1991 Ukrainian independence referendum

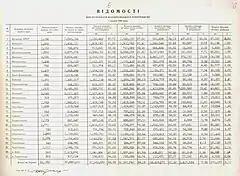
The result of the referendum in a bulletin.

A referendum on the Act of Declaration of Independence was held in Ukraine on 1 December 1991. An overwhelming majority of 92% of voters approved the declaration of independence made by the Verkhovna Rada on 24 August 1991. The public vote was held in response to the failed August coup and the New Union Treaty not being signed.